Culture of Lithuania

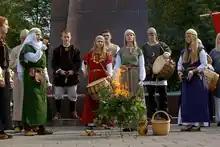
A ceremony of Lithuanian modern pagans.

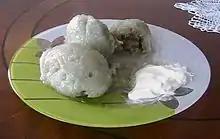
Cepelinai served with sour cream

Culture of Lithuania combines an indigenous heritage, represented by the unique Lithuanian language, with Nordic cultural aspects and Catholic traditions resulting from historical ties with Poland. Although linguistic resemblances represent strong cultural ties with Latvia in various historical moments Lithuania was influenced by Nordic, Germanic and Slavic cultures. Various cultural changes occurred throughout Lithuania's transformation from a country occupied by the Soviet Union to an independent Baltic state. The culture of Lithuania can be divided into five ethnographic regions: Dzūkija, Žemaitija, Aukštaitija, Suvalkija and Mažoji Lietuva.